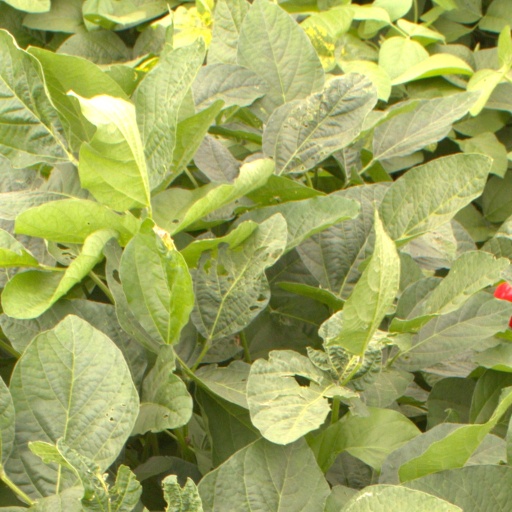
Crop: soybean